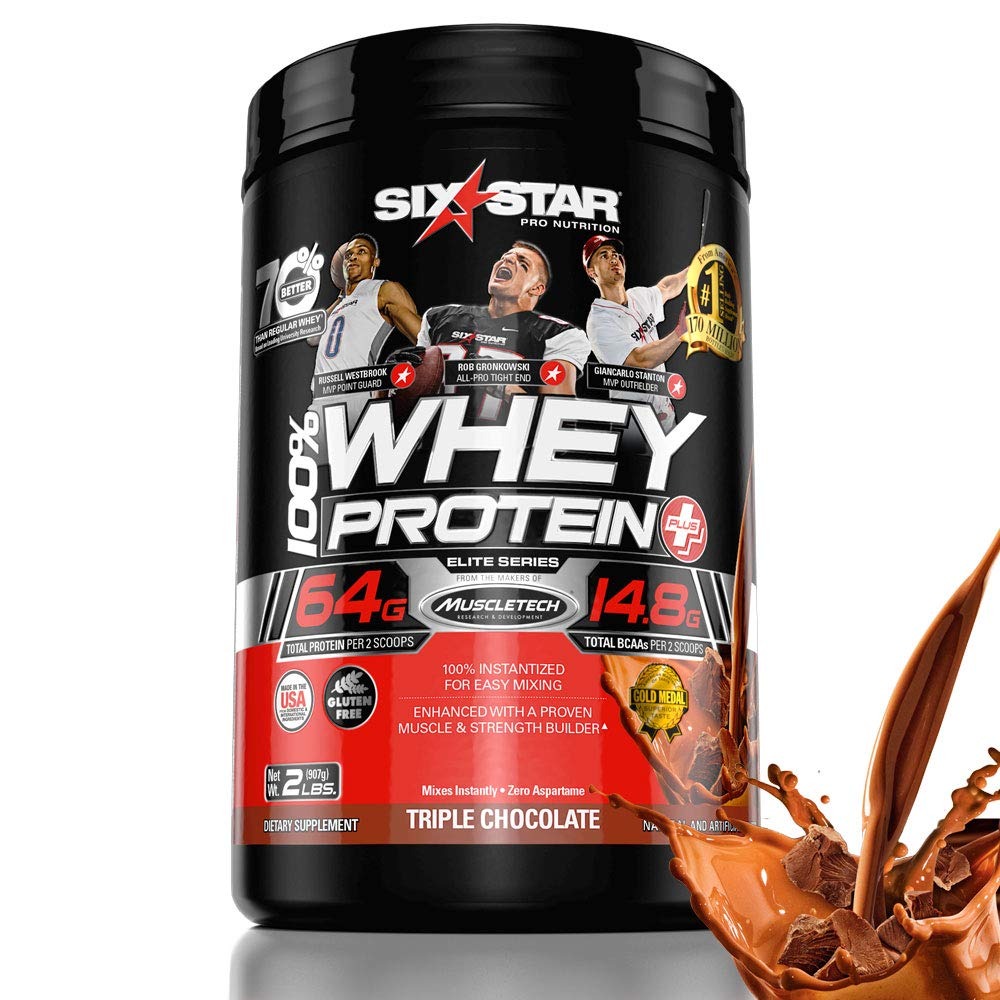
Item Name: Six Star Elite Series 100% Whey Protein Powder Plus Muscle Builder, 32g Ultra-Pure Whey Protein Powder, Triple Chocolate, 2 Pound
Bullet Point 1: FROM AMERICA’S #1 SELLING BODY BUILDING SUPPLEMENT BRAND - Six Star 100% Whey Protein Plus is from the makers of MuscleTech, so you know it’s a premium formula you can trust
Bullet Point 2: HIGH QUALITY ULTRA-PURE WHEY PROTEIN - 32g of 100% whey protein per scoop, 64g per two scoops for flexible scooping to support your training goals
Bullet Point 3: 7.4G TOTAL BCAAs PER SCOOP - loaded with fast-absorbing BCAAs and glutamine to help accelerate recovery- after all, Six Star 100% Whey Protein Plus, is what the pros trust
Bullet Point 4: ENHANCED WITH PROVEN MUSCLE & STRENGTH BUILDER - Core ingredients scientifically superior to regular whey protein, test subjects built 4X the muscle and 2X the strength
Bullet Point 5: ENGINEERED FOR ALL ATHLETES: Active men & women, strength trainers, all athletes, fitness enthusiasts, body builders, endurance athletes
Value: 32.0
Unit: Ounce

Price: 32.98